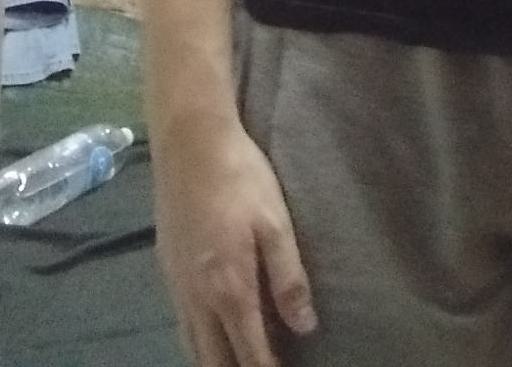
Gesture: no_gesture